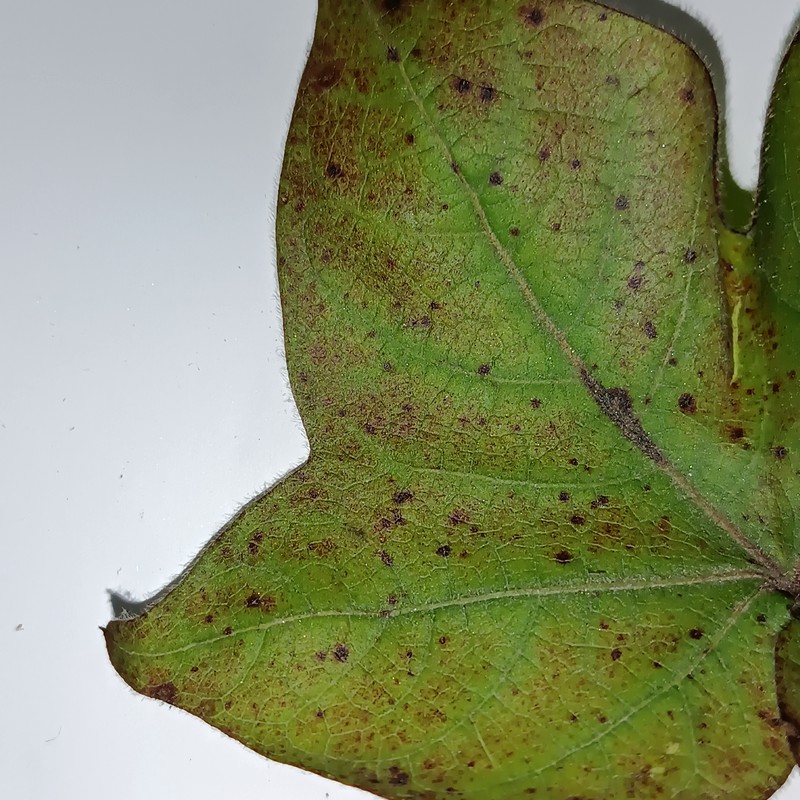
Label: Leaf Redding